The Double O

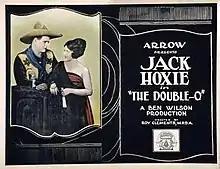
Lobby card of the film

The Double O is a 1921 American silent Western film directed by Roy Clements and starring Jack Hoxie, Steve Clemente and Evelyn Nelson.